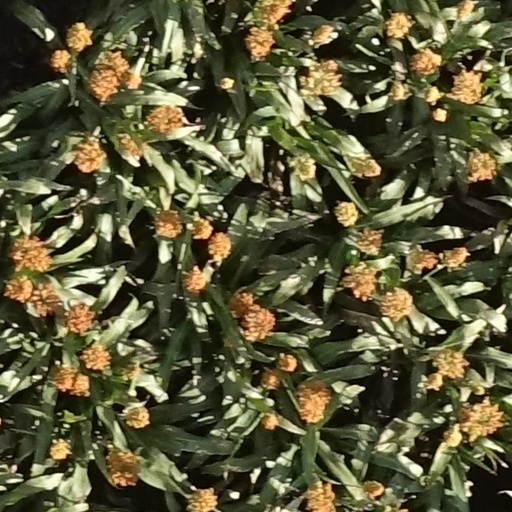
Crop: sorghum